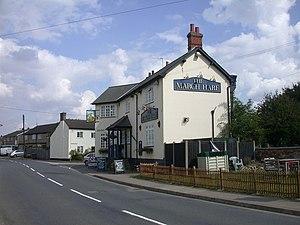
Dunton, est un petit village du Central Bedfordshire.